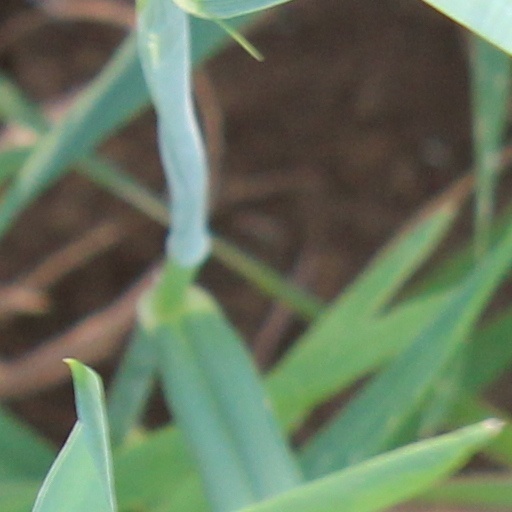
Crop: wheat